The Mass Is Ended

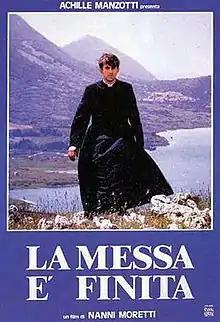

The Mass Is Ended is a 1985 Italian drama film, written, starring and directed by Nanni Moretti.